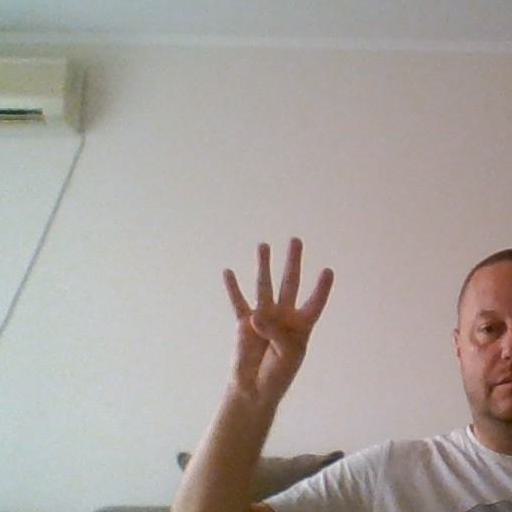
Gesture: four